Fittonia albivenis

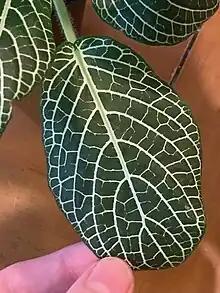
Leaf detail, showing the prominent white veins

"Fittonia albivenis" is a creeping evergreen perennial growing to high, with lush green, ovate leaves, 7 to 10 cm long, with accented veins of white to deep pink and a short fuzz covering its stems. Flowers are small with a white to off-white color.